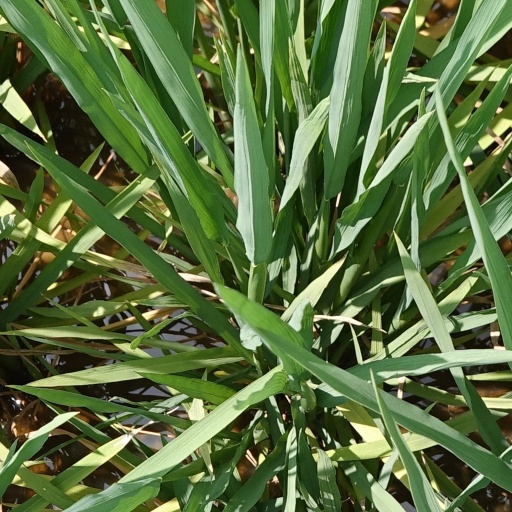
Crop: rice